Antoinette Downing

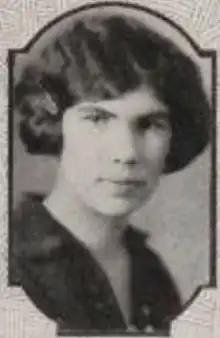
Antoinette Forrester, from the 1925 yearbook of the University of Chicago

Antoinette Forrester Downing (July 14, 1904 – May 9, 2001) was an American architectural historian and preservationist who wrote the standard reference work on historical houses in Rhode Island. She is credited with spearheading a movement that saved many of Providence's historic buildings from demolition in the mid 20th century and for her leadership was inducted into the Rhode Island Heritage Hall of Fame in 1978.